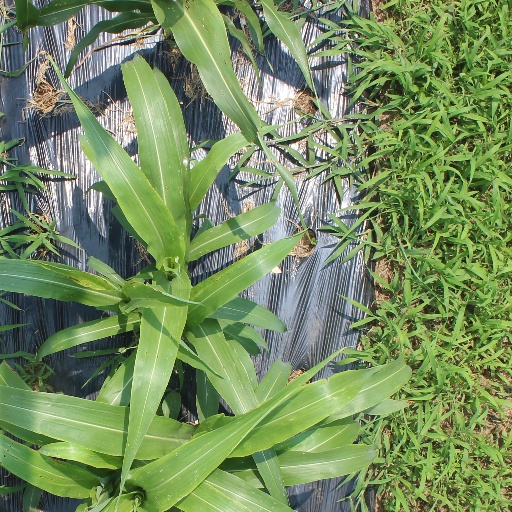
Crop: sorghum